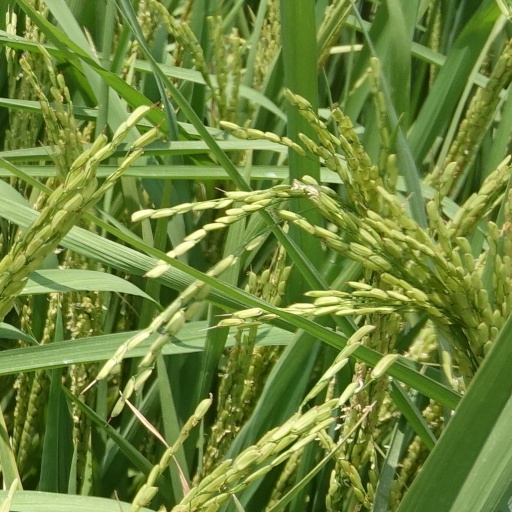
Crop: rice